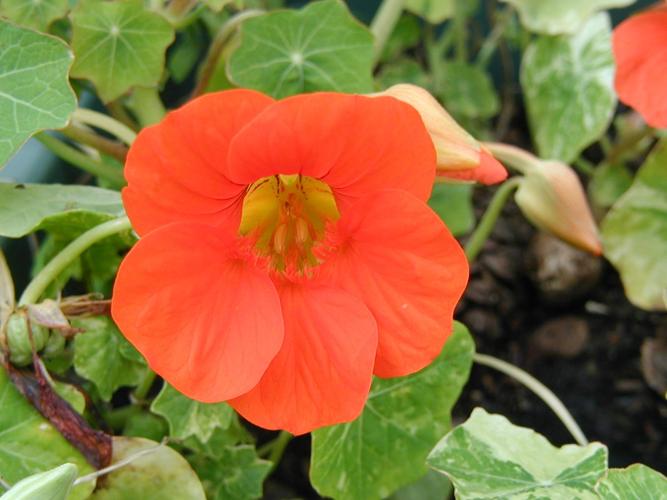
Label: watercress